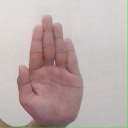
अक्षर: ध